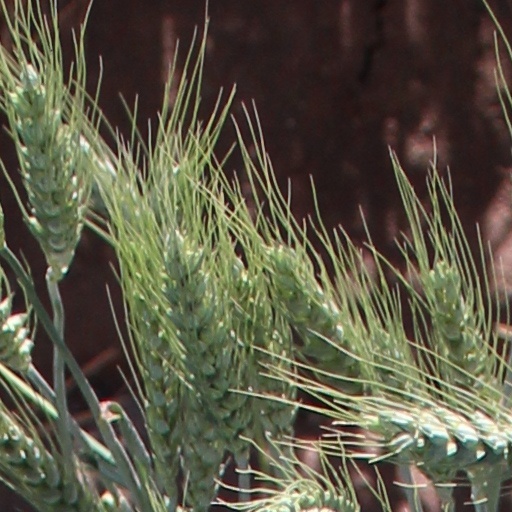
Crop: wheat